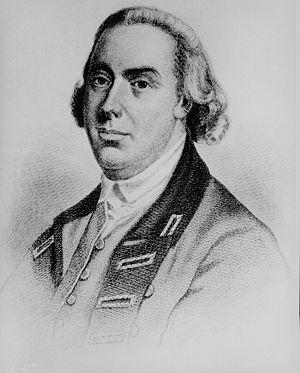
Gagetown est une paroisse civile du comté de Queens, au sud du Nouveau-Brunswick. Il comprend le village de Gagetown, le district de services locaux d'Upper Gagetown, et camp Gagetown.
Gagetown est un village du comté de Queens situé au sud du Nouveau-Brunswick. Il est construit sur le site de Grimrose, un village acadien détruit le 4 novembre 1758 durant la Déportation des Acadiens. Le village a donné son nom à la base des Forces canadiennes Gagetown, qui est en fait centrée à Oromocto.
Upper Gagetown est un village du Queens, au sud de la province canadienne du Nouveau-Brunswick. Le village a le statut de DSL.